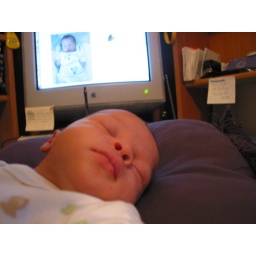
Josh sleeping on Daddy's computer desk with Flickr open in the background